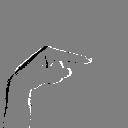
ASL letter: g